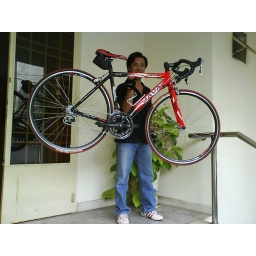
I wished that I could lift my own 10kg road bike by my banana instead of 2 fingers, hohoho...